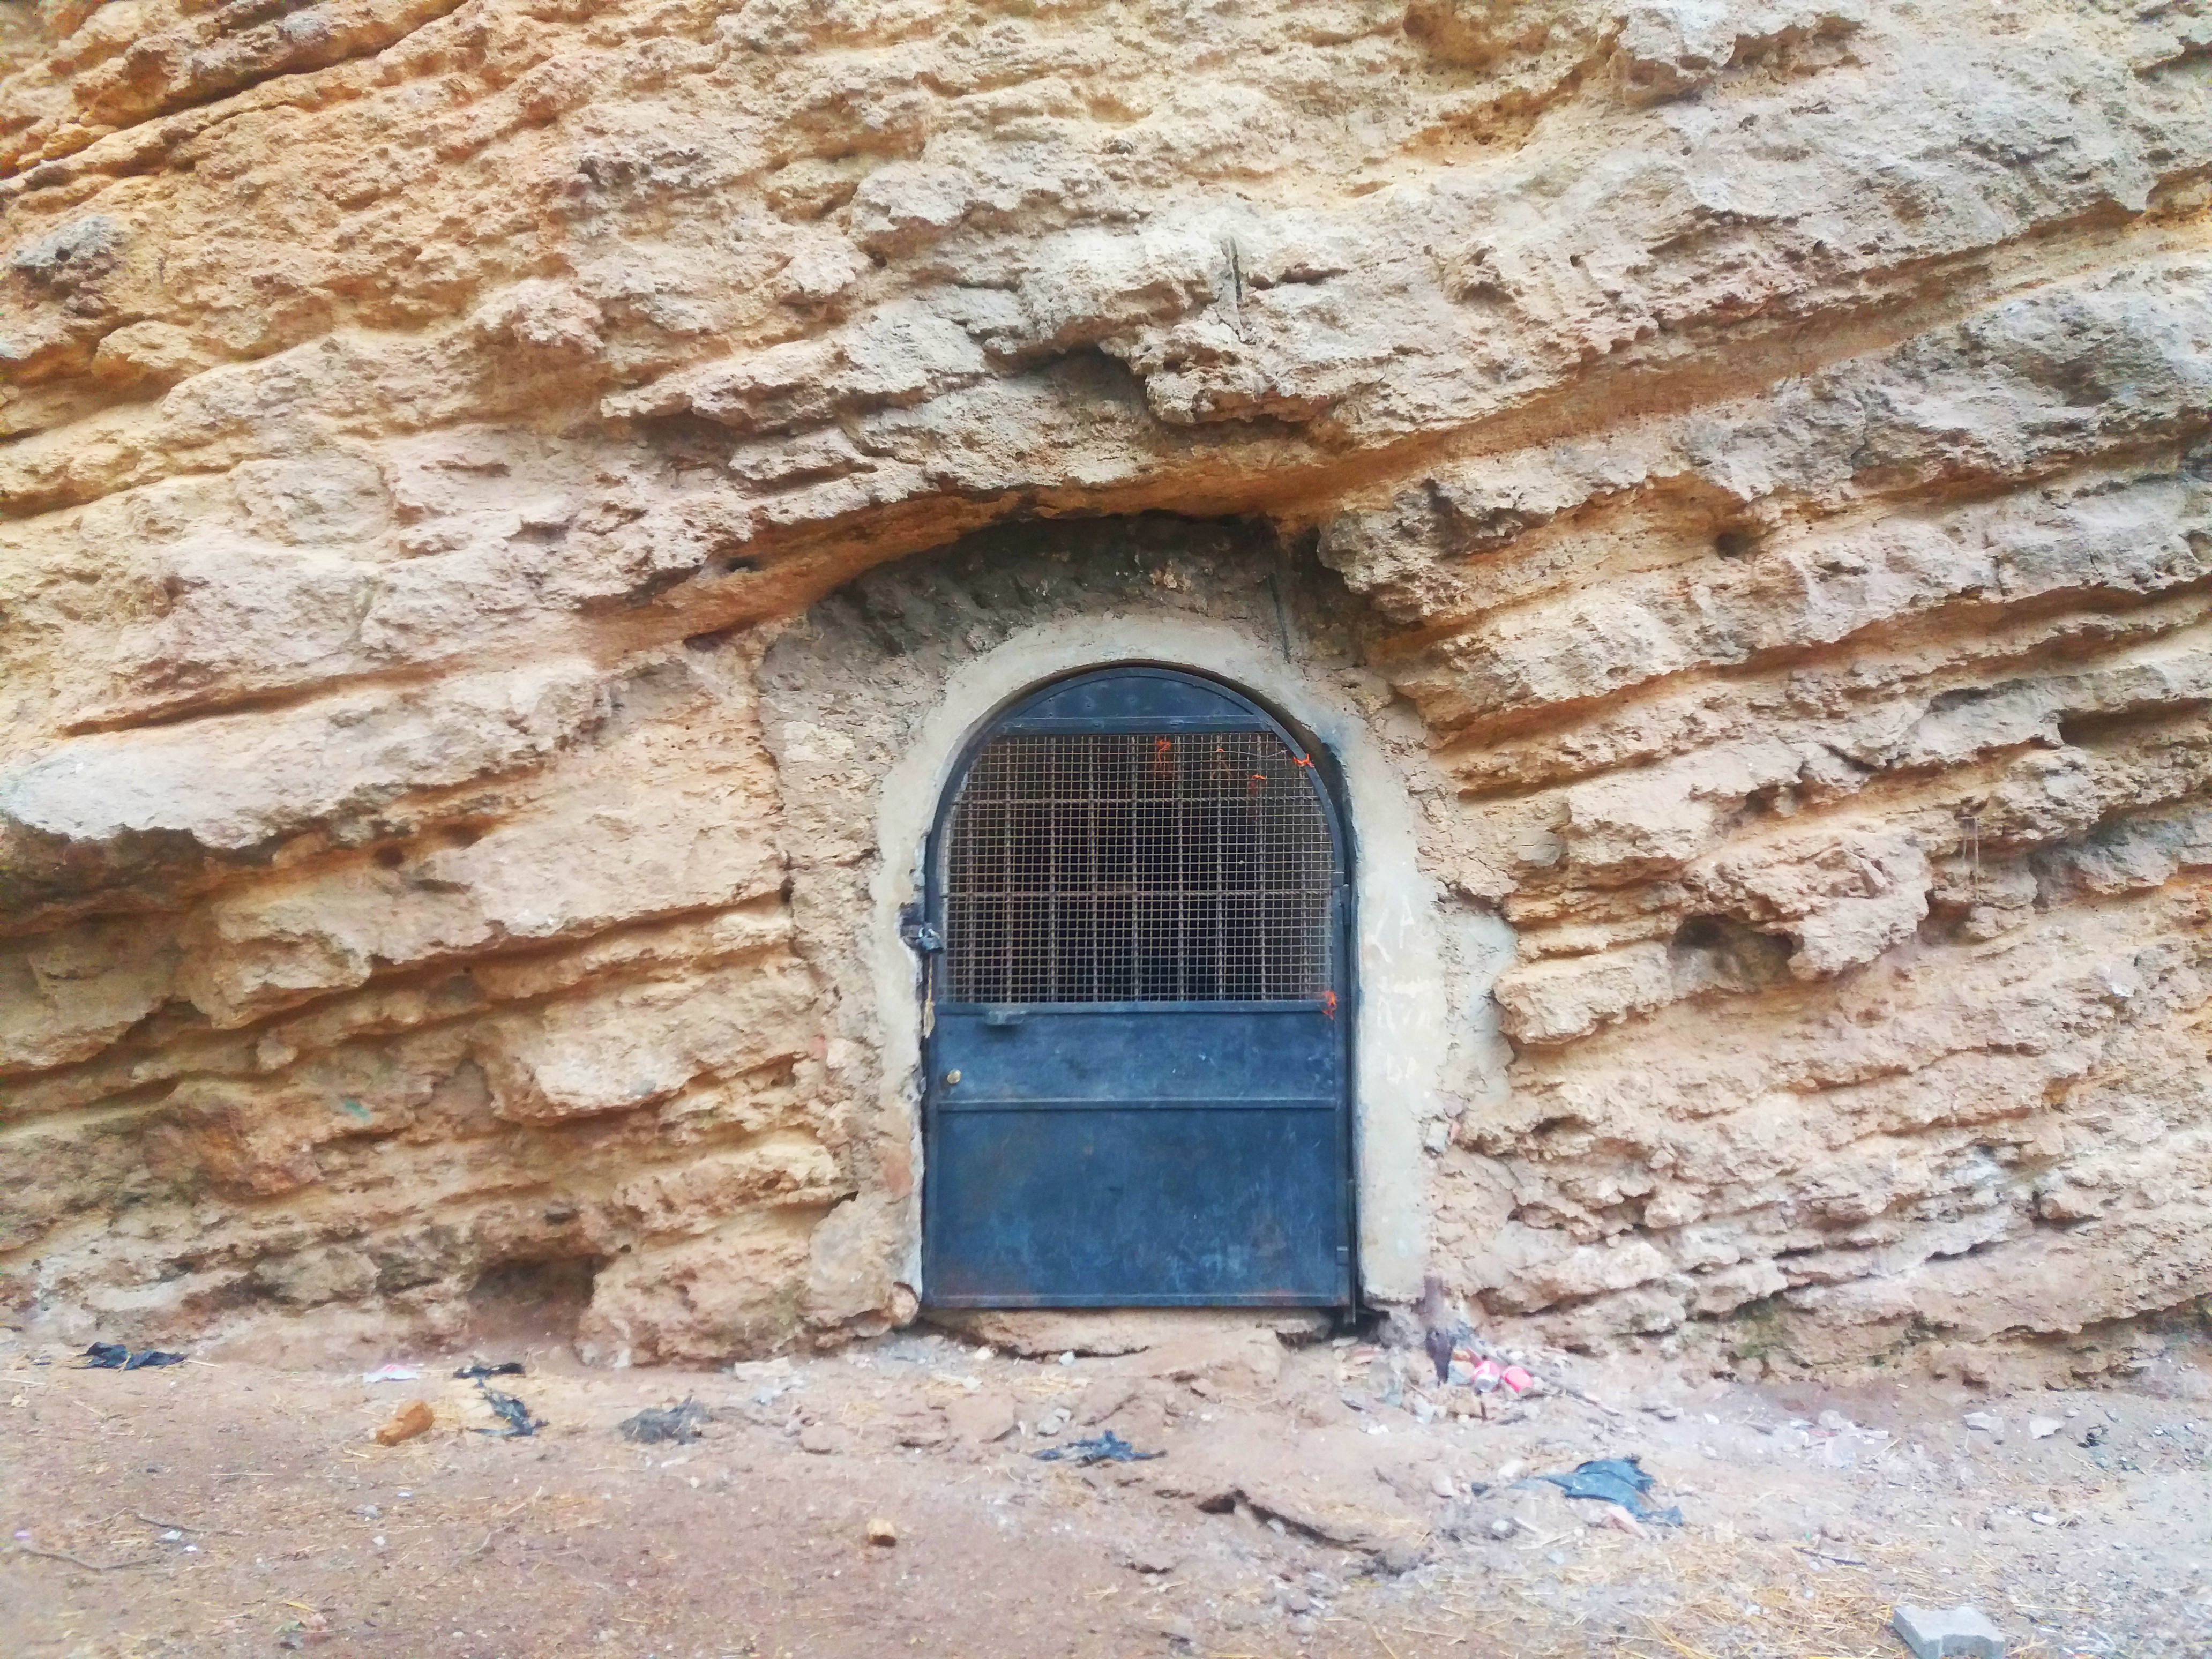
alger, algeria, stone, cave, door, iron, wall, arch, window, architecture, building, stone wall, facade, house, rock, history, ruins